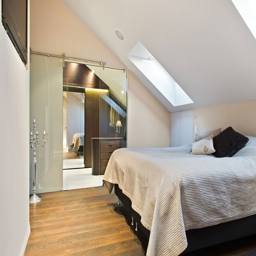
the apartment of square meters on the attic